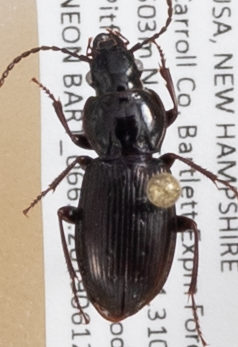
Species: Pterostichus pensylvanicus
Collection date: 2019-06-12
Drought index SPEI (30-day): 0.534
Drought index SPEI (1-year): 1.28
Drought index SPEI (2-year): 1.01